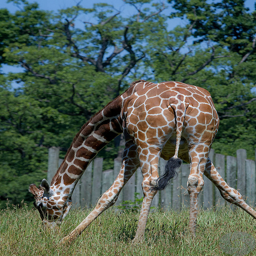
A giraffe leaning low to eat grass on the ground
A giraffe standing on a lush green field.
a giraffe is eating some tall grass a fence and some trees
a giraffe with it s head down in the grass
The back end of a giraffe eating grass.